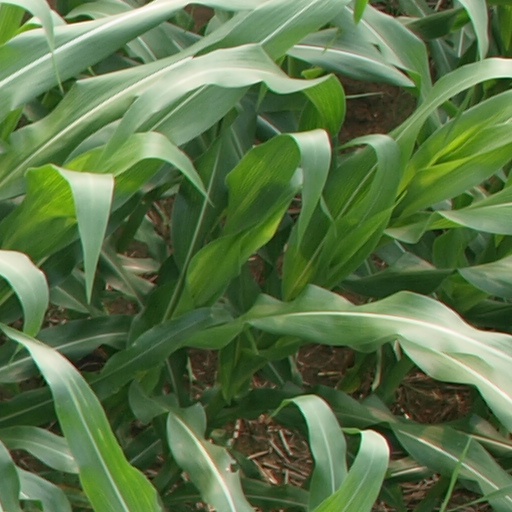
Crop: maize; corn